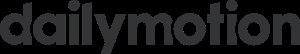
Les plateformes de vidéos en ligne apparaissent au début des années 2000 et participent à l'évolution d'Internet vers un web collaboratif où tout devient beaucoup plus accessible et intuitif. En principe, elles se basent sur un système de contenu généré par les utilisateurs, les UCG, ce qui les opposent catégoriquement aux médias traditionnels de diffusion d'images. Ces derniers proposent au contraire des contenus limités – en comparaison au choix infinis du web – tout en jouant, d'un côté sur des « études de marchés » pour proposer quelque chose que les usagers désirent vraiment, et d'un autre côté sur le marketing, pour convaincre les usagers qu'ils désirent vraiment tel ou tel produit. Ces plateformes seraient alors la résultante logique d'une convergence entre la dématérialisation, une nouvelle économie basée sur la proposition de contenus gratuits, un certain esprit de collaboration et de réappropriation de contenus préexistants pour en proposer d'autres, mais aussi d'une volonté de consommation massive des images, inaugurée auparavant par la télévision.